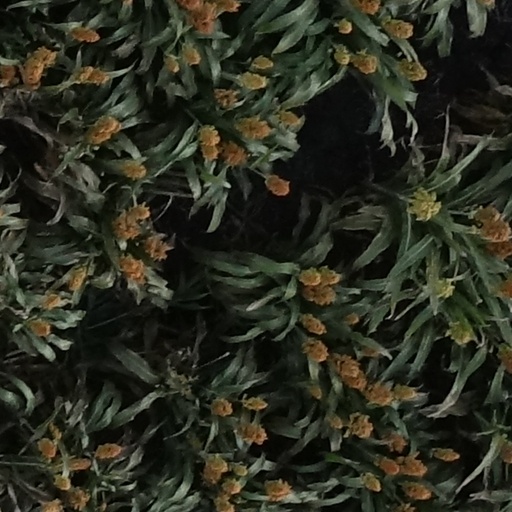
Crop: sorghum